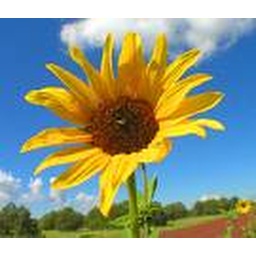
A beautiful sunflower in a field